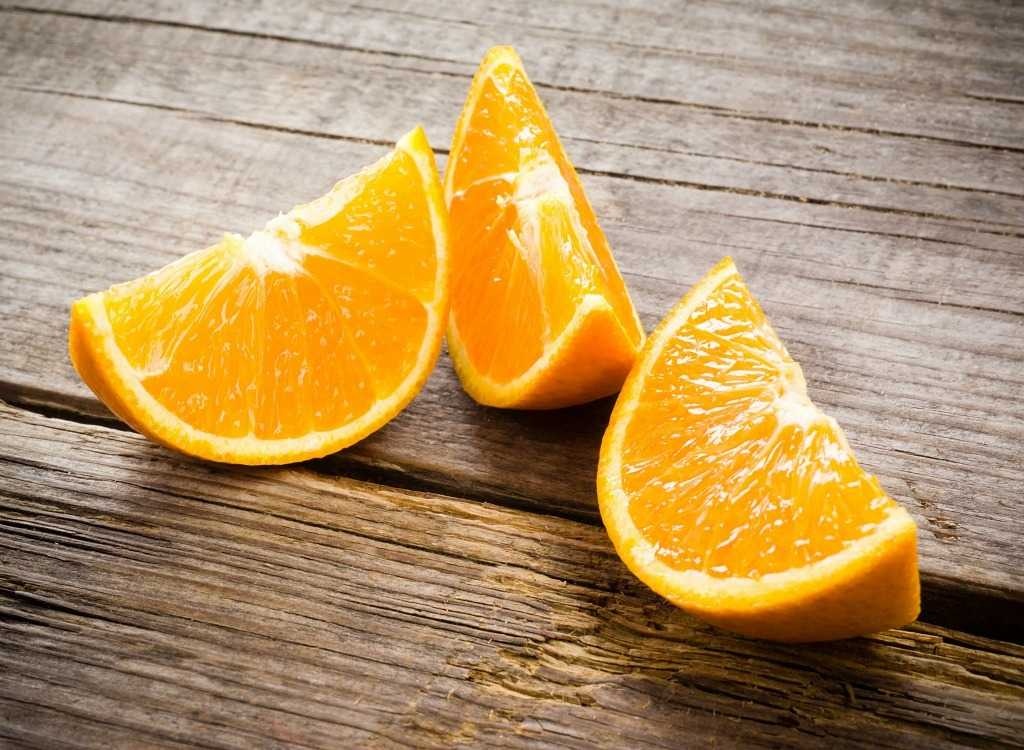
Label: Orange